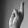
ASL letter: R